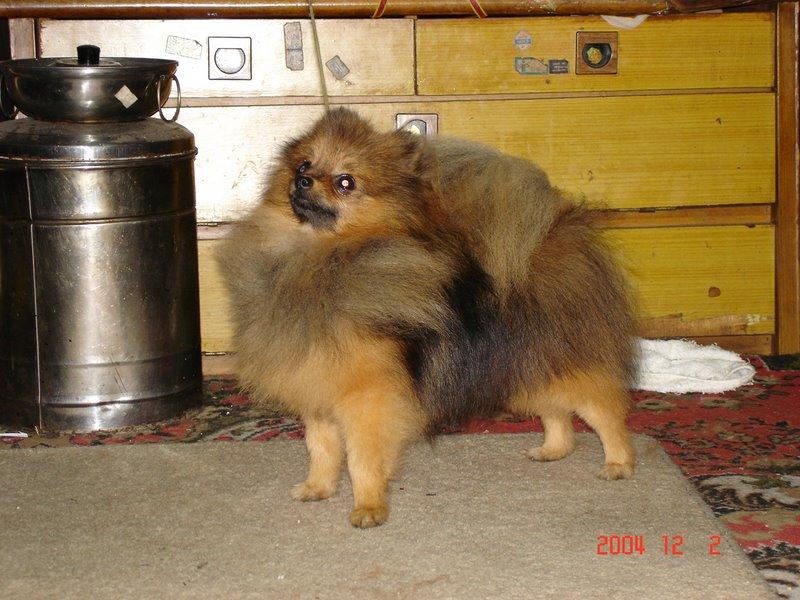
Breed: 1936-n000005-Pomeranian